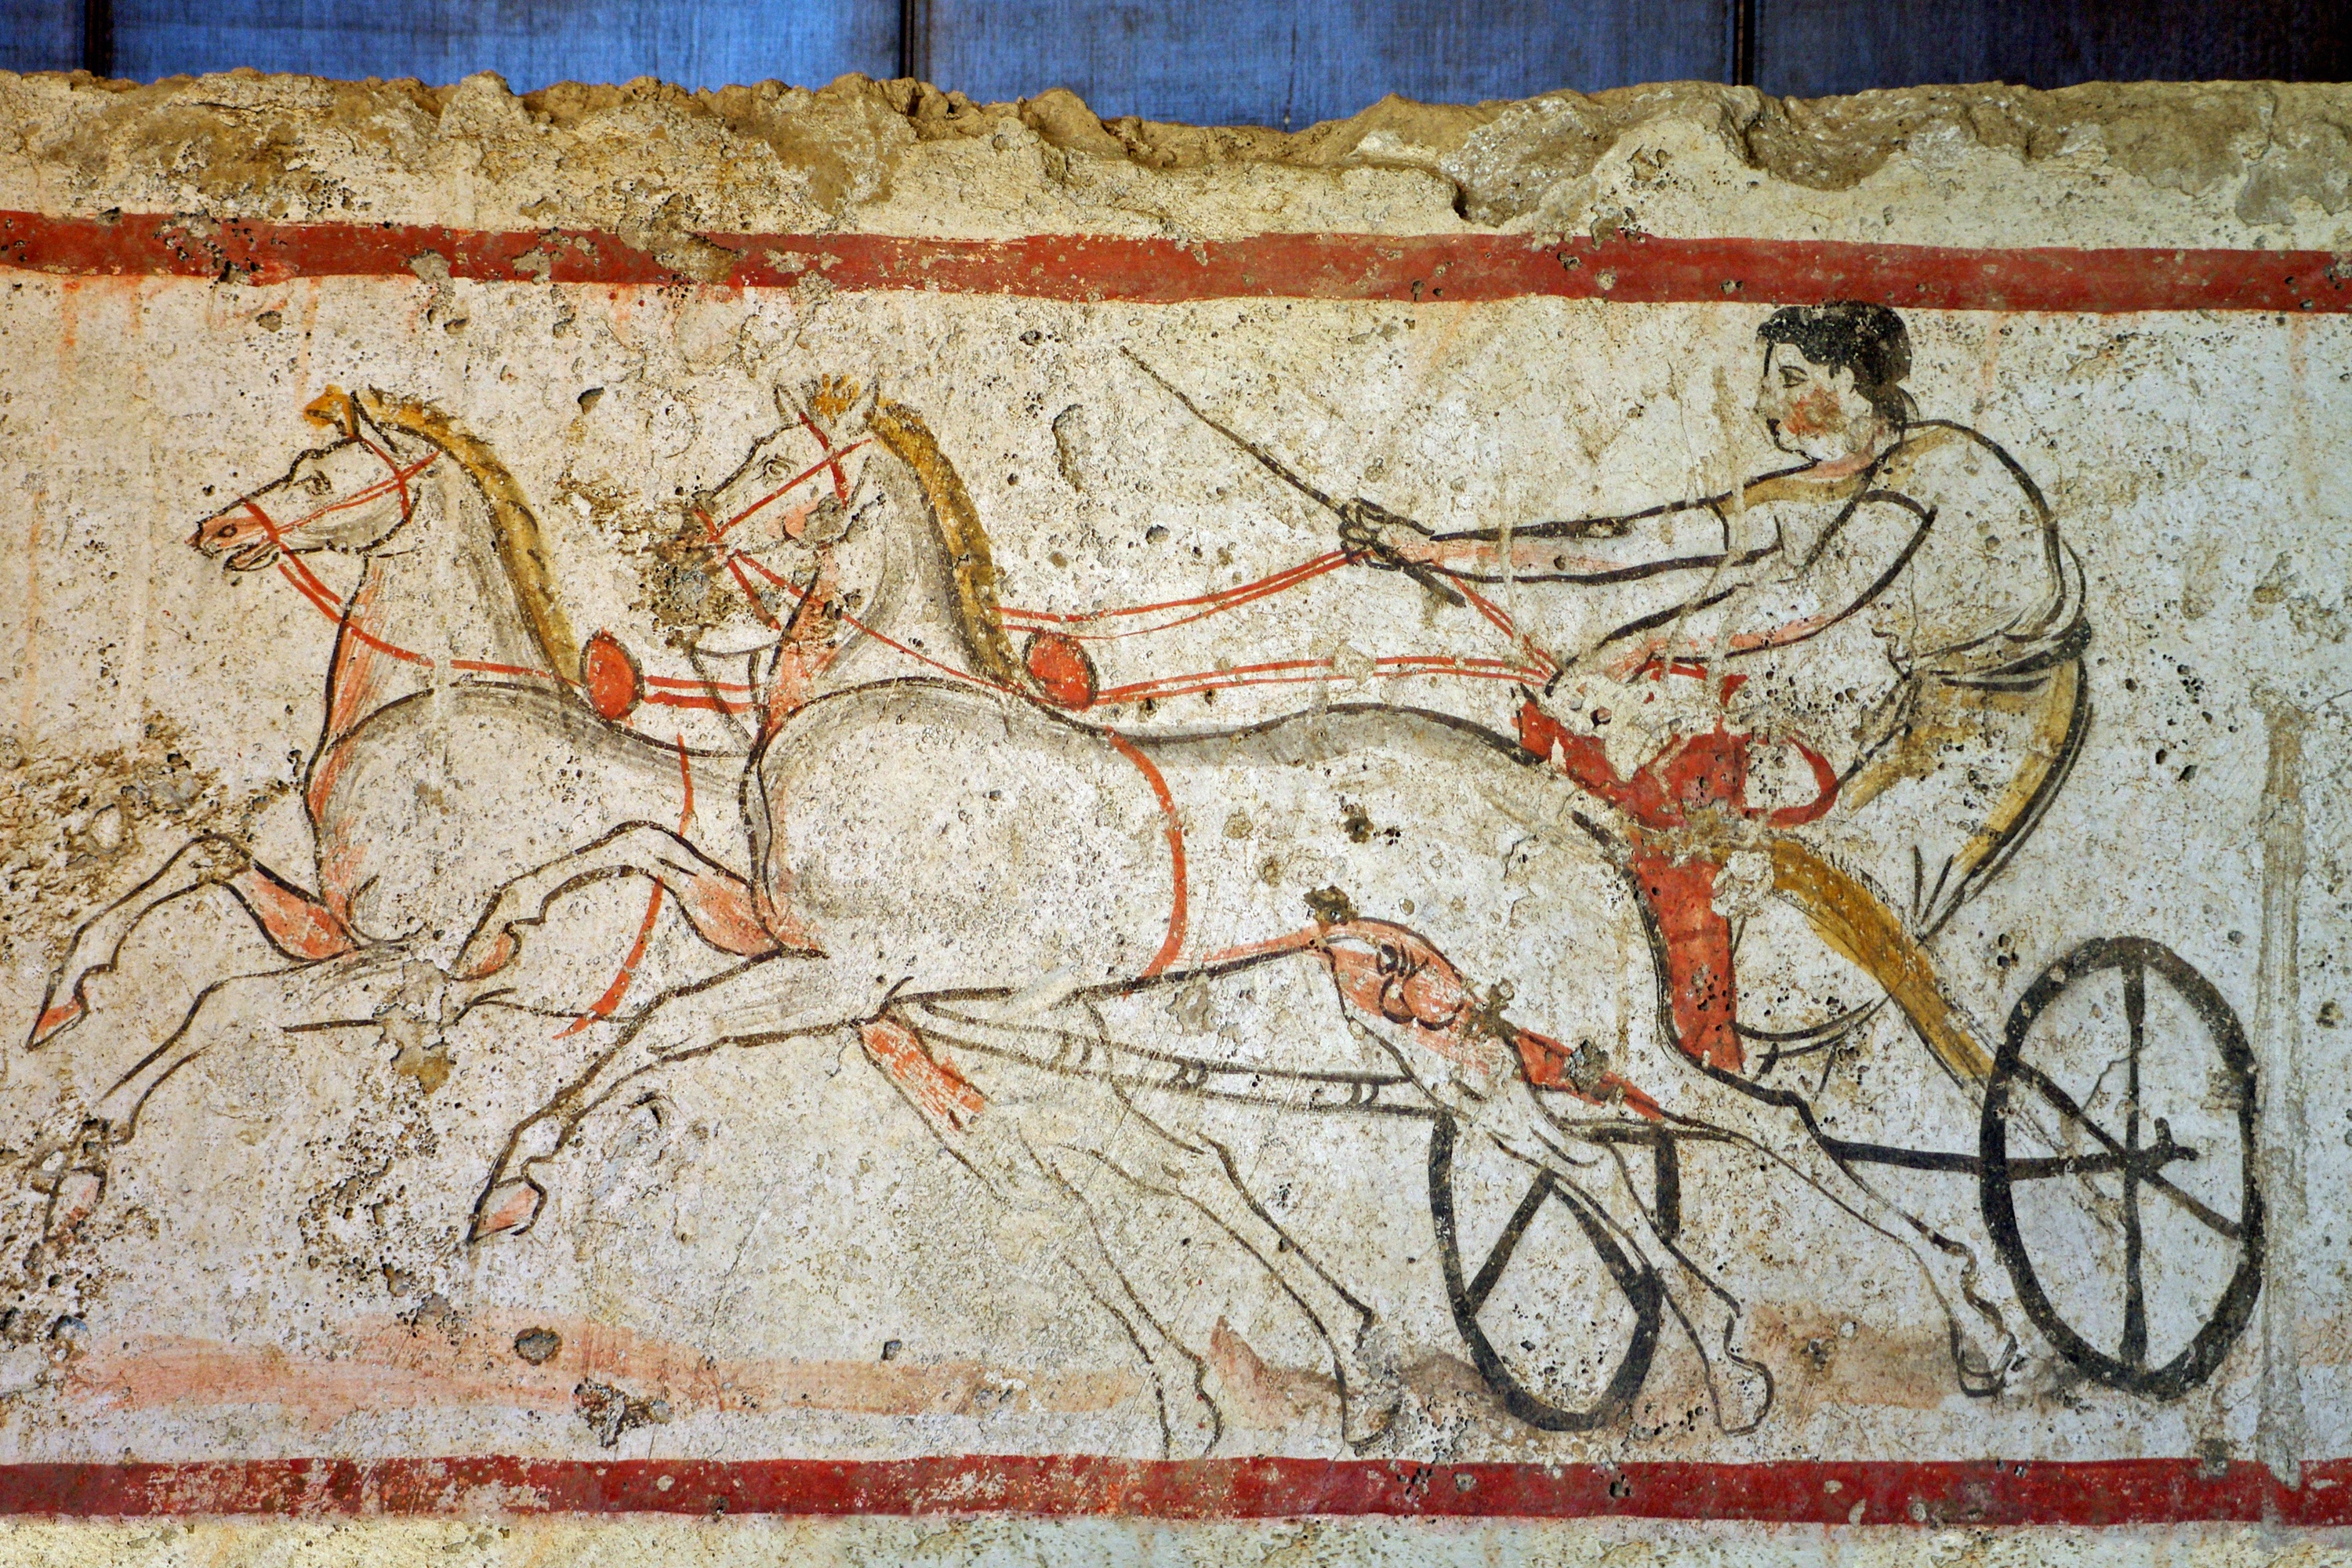
italy, painting, textile, art, sketch, drawing, archaeology, tapestry, fresco, chariot, paestum, tomb of the diver, salerno, magna grecia, archaeological museum, paestum archaeological museum, charioteer, team of horses, ancient history